Fatimata Seye Sylla

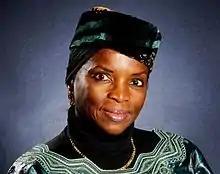
Fatimata Seye Sylla

Fatimata Seye Sylla is the director of Senegal's Digital Freedom Initiative, a council member for the Free and Open Source Software Foundation for Africa, and the Senegal National Coordinator of the African Civil Society for the Information Society.